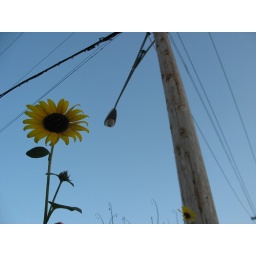
under sunflower blue sky